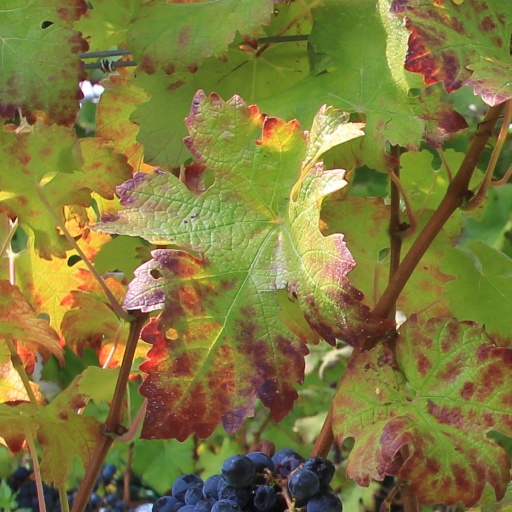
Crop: grape